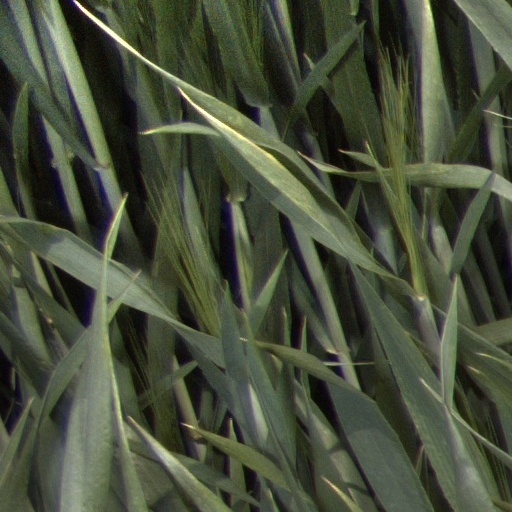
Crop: wheat